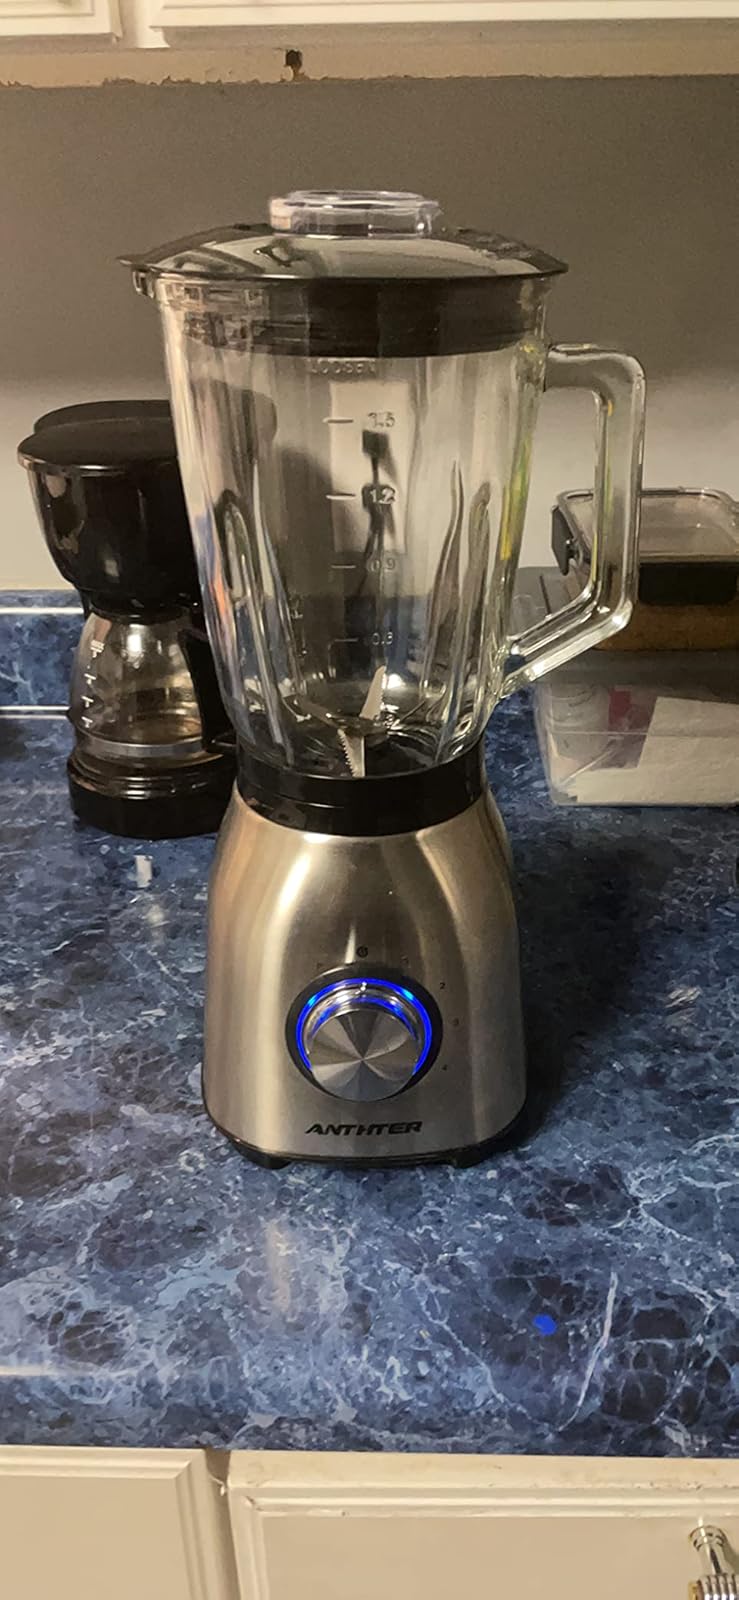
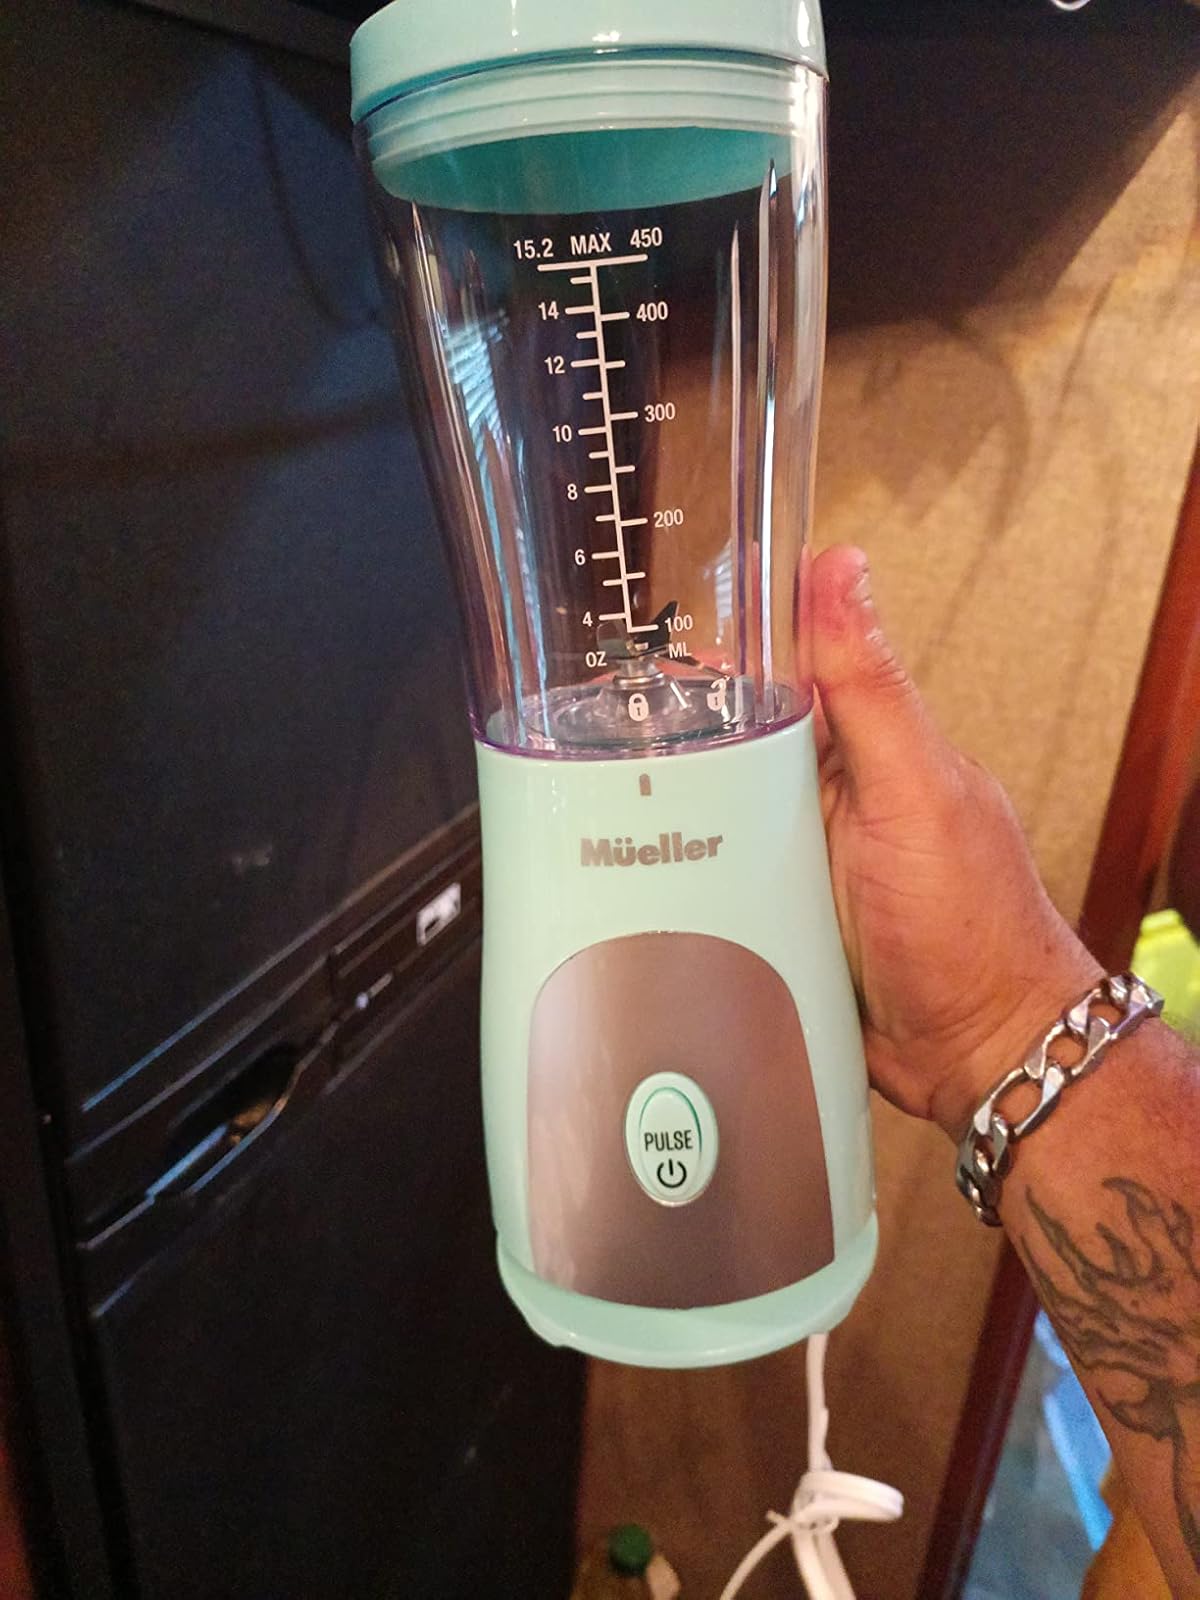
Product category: items_blender
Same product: no